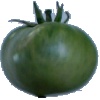
Label: Tomato not Ripened 1